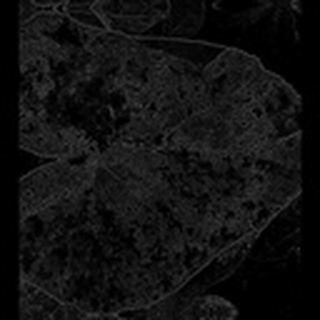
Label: cotton_powdery_mildew